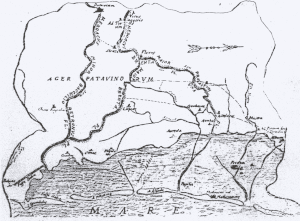
Fleuve du Nord de l'Italie, la Brenta prend sa source près du lac de Levico et du lac de Caldonazzo, dans la province du Trentin. Elle coule dans la vallée de la Valsugana, traverse la ville de Bassano del Grappa, dans la province de Vicence, arrose les plaines de la Vénétie pour finalement se jeter dans la mer Adriatique, près de la commune de Chioggia, au sud de la lagune de Venise. Sa longueur est d'environ 160 km.